Bogadi road

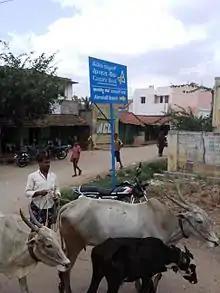
Alanahalli junction

Bogadi Road is a cluster of villages in Mysuru Metropolitan area, ಮೈಸೂರು ಜಿಲ್ಲೆ, ಕರ್ನಾಟಕ of India